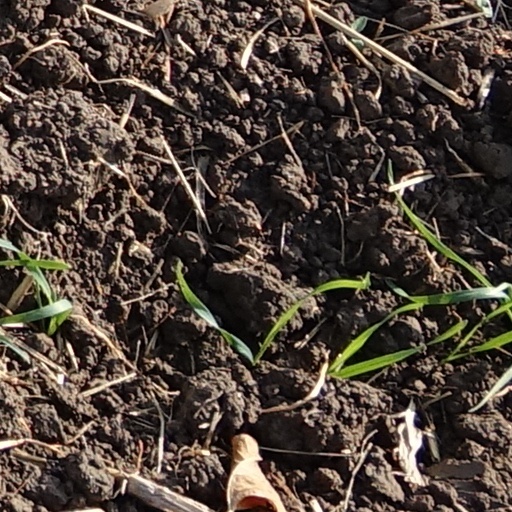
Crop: wheat